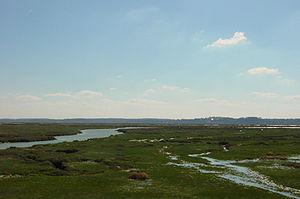
Le label Grand Site de France est un label décerné par le ministère de la Transition écologique et solidaire, qui vise à promouvoir la bonne conservation et la mise en valeur des sites naturels classés français de grande notoriété et de très forte fréquentation. Cette réglementation est intégrée dans le Code de l’environnement depuis la loi Grenelle 2 du 12 juillet 2010 portant engagement national pour l'environnement.
La réserve naturelle nationale de la baie de Somme est une réserve naturelle nationale située dans les Hauts-de-France au sein de la baie de Somme. Classée en 1994, elle occupe une surface de 3 421 hectares et protège des milieux littoraux. Elle inclut le Parc du Marquenterre et fait partie depuis 2012 du Parc naturel marin des Trois Estuaires.
La baie de Somme est située sur le littoral de la Picardie en France. Elle s'étend sur 70 km². Elle est d'une grande richesse écologique notamment en tant que haut lieu ornithologique.